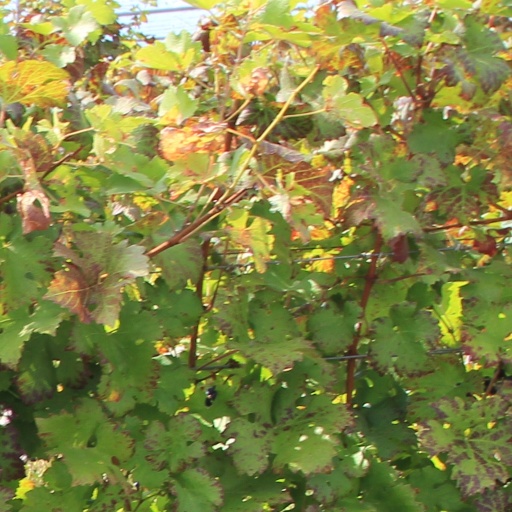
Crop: grape